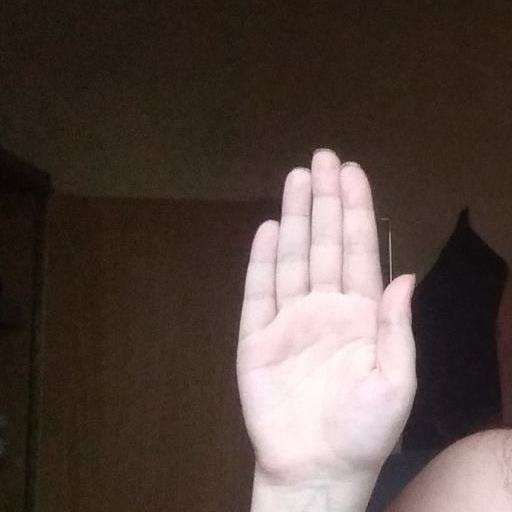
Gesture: stop